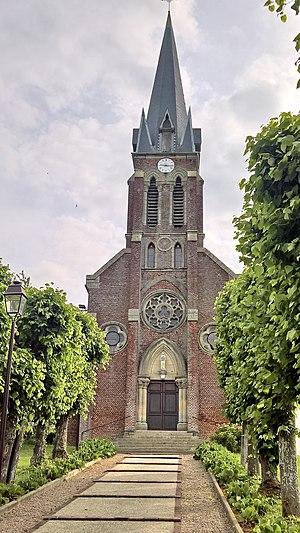
Maisoncelle-Tuilerie
Maisoncelle-Tuilerie est une commune française située dans le département de l'Oise en région Hauts-de-France.